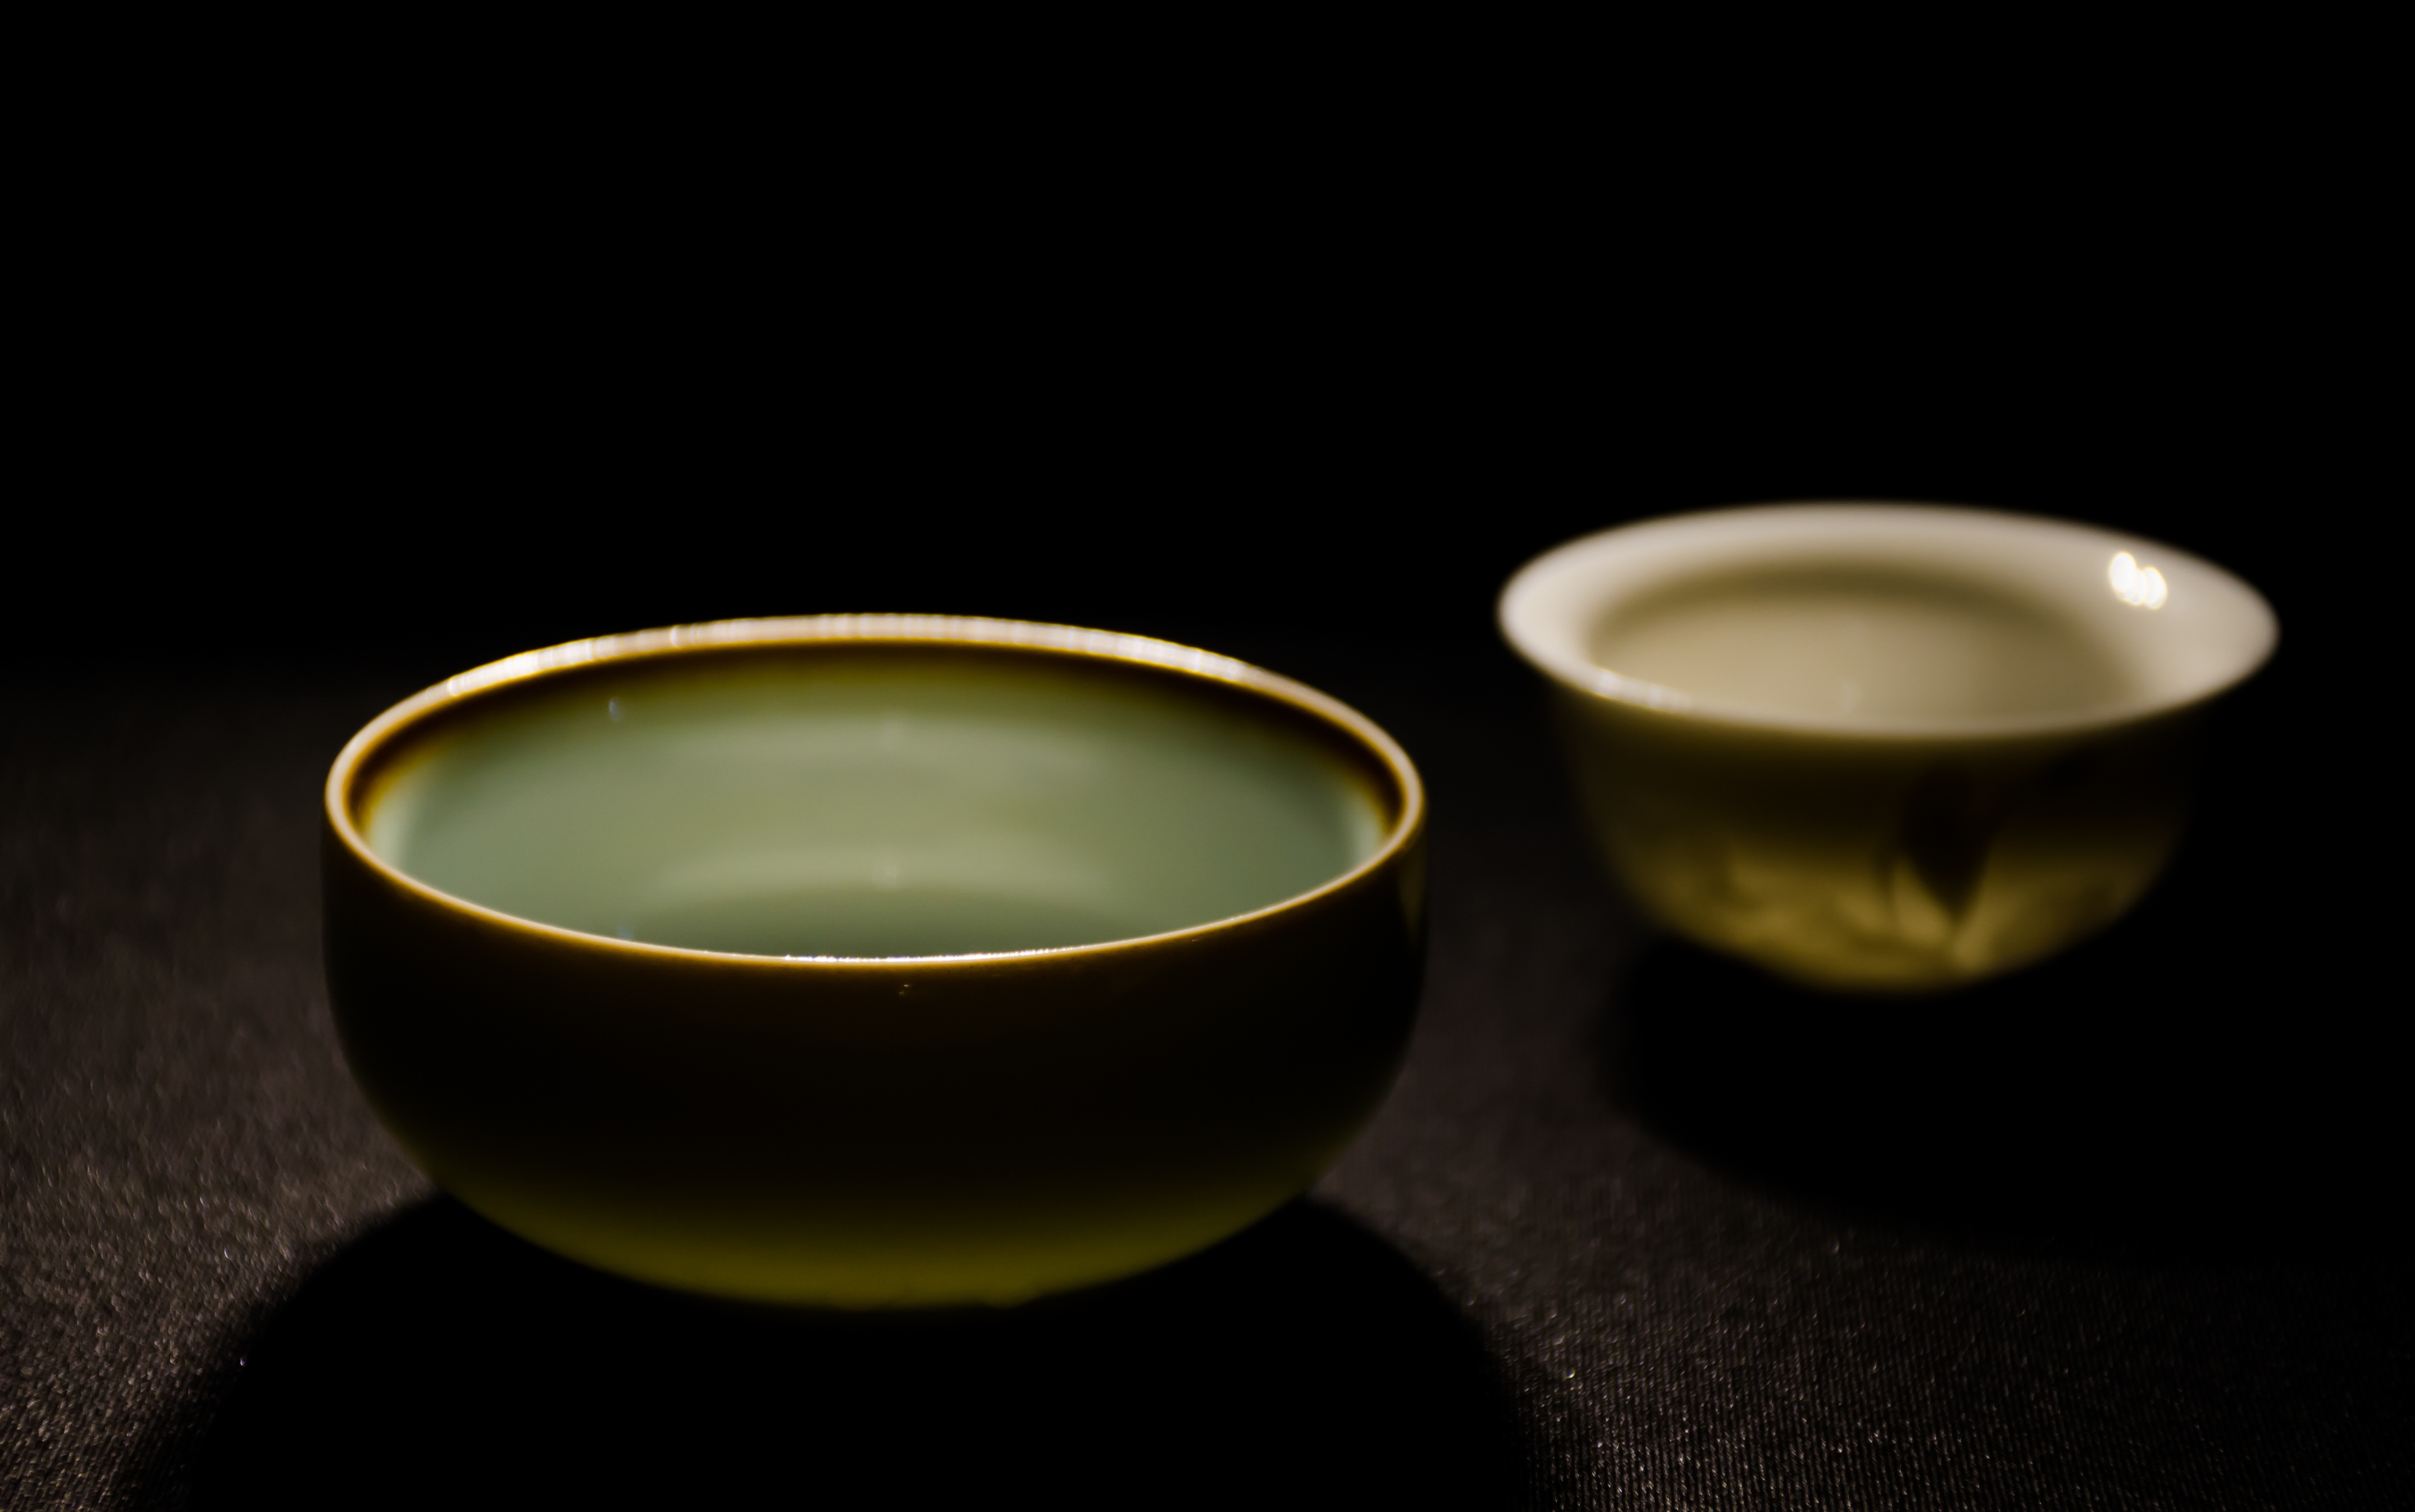
tea, cup, bowl, green, saucer, ceramic, drink, coffee cup, tableware, material, tea cup, porcelain, article